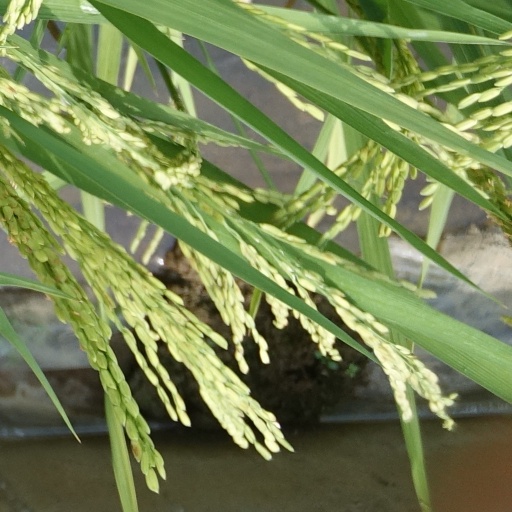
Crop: rice